Jade Goody

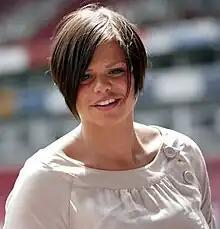
Goody in 2007

Jade Cerisa Lorraine Goody (5 June 1981 – 22 March 2009) was an English media personality. She was a contestant on the third series of the Channel 4 reality show "Big Brother" in 2002. Following her eviction from the show, Goody went on to star in her own television programmes, which in turn led to her launching a variety of products under her own name.